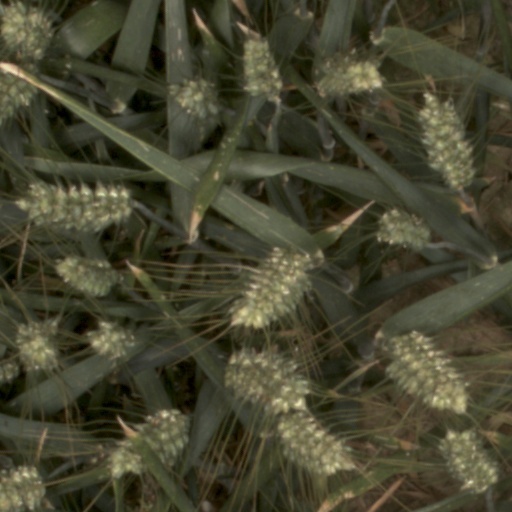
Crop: wheat